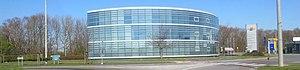
Orcq-lez-Tournai
Orcq est une section de la ville belge de Tournai, située en Wallonie picarde et en Flandre romane dans la province de Hainaut.